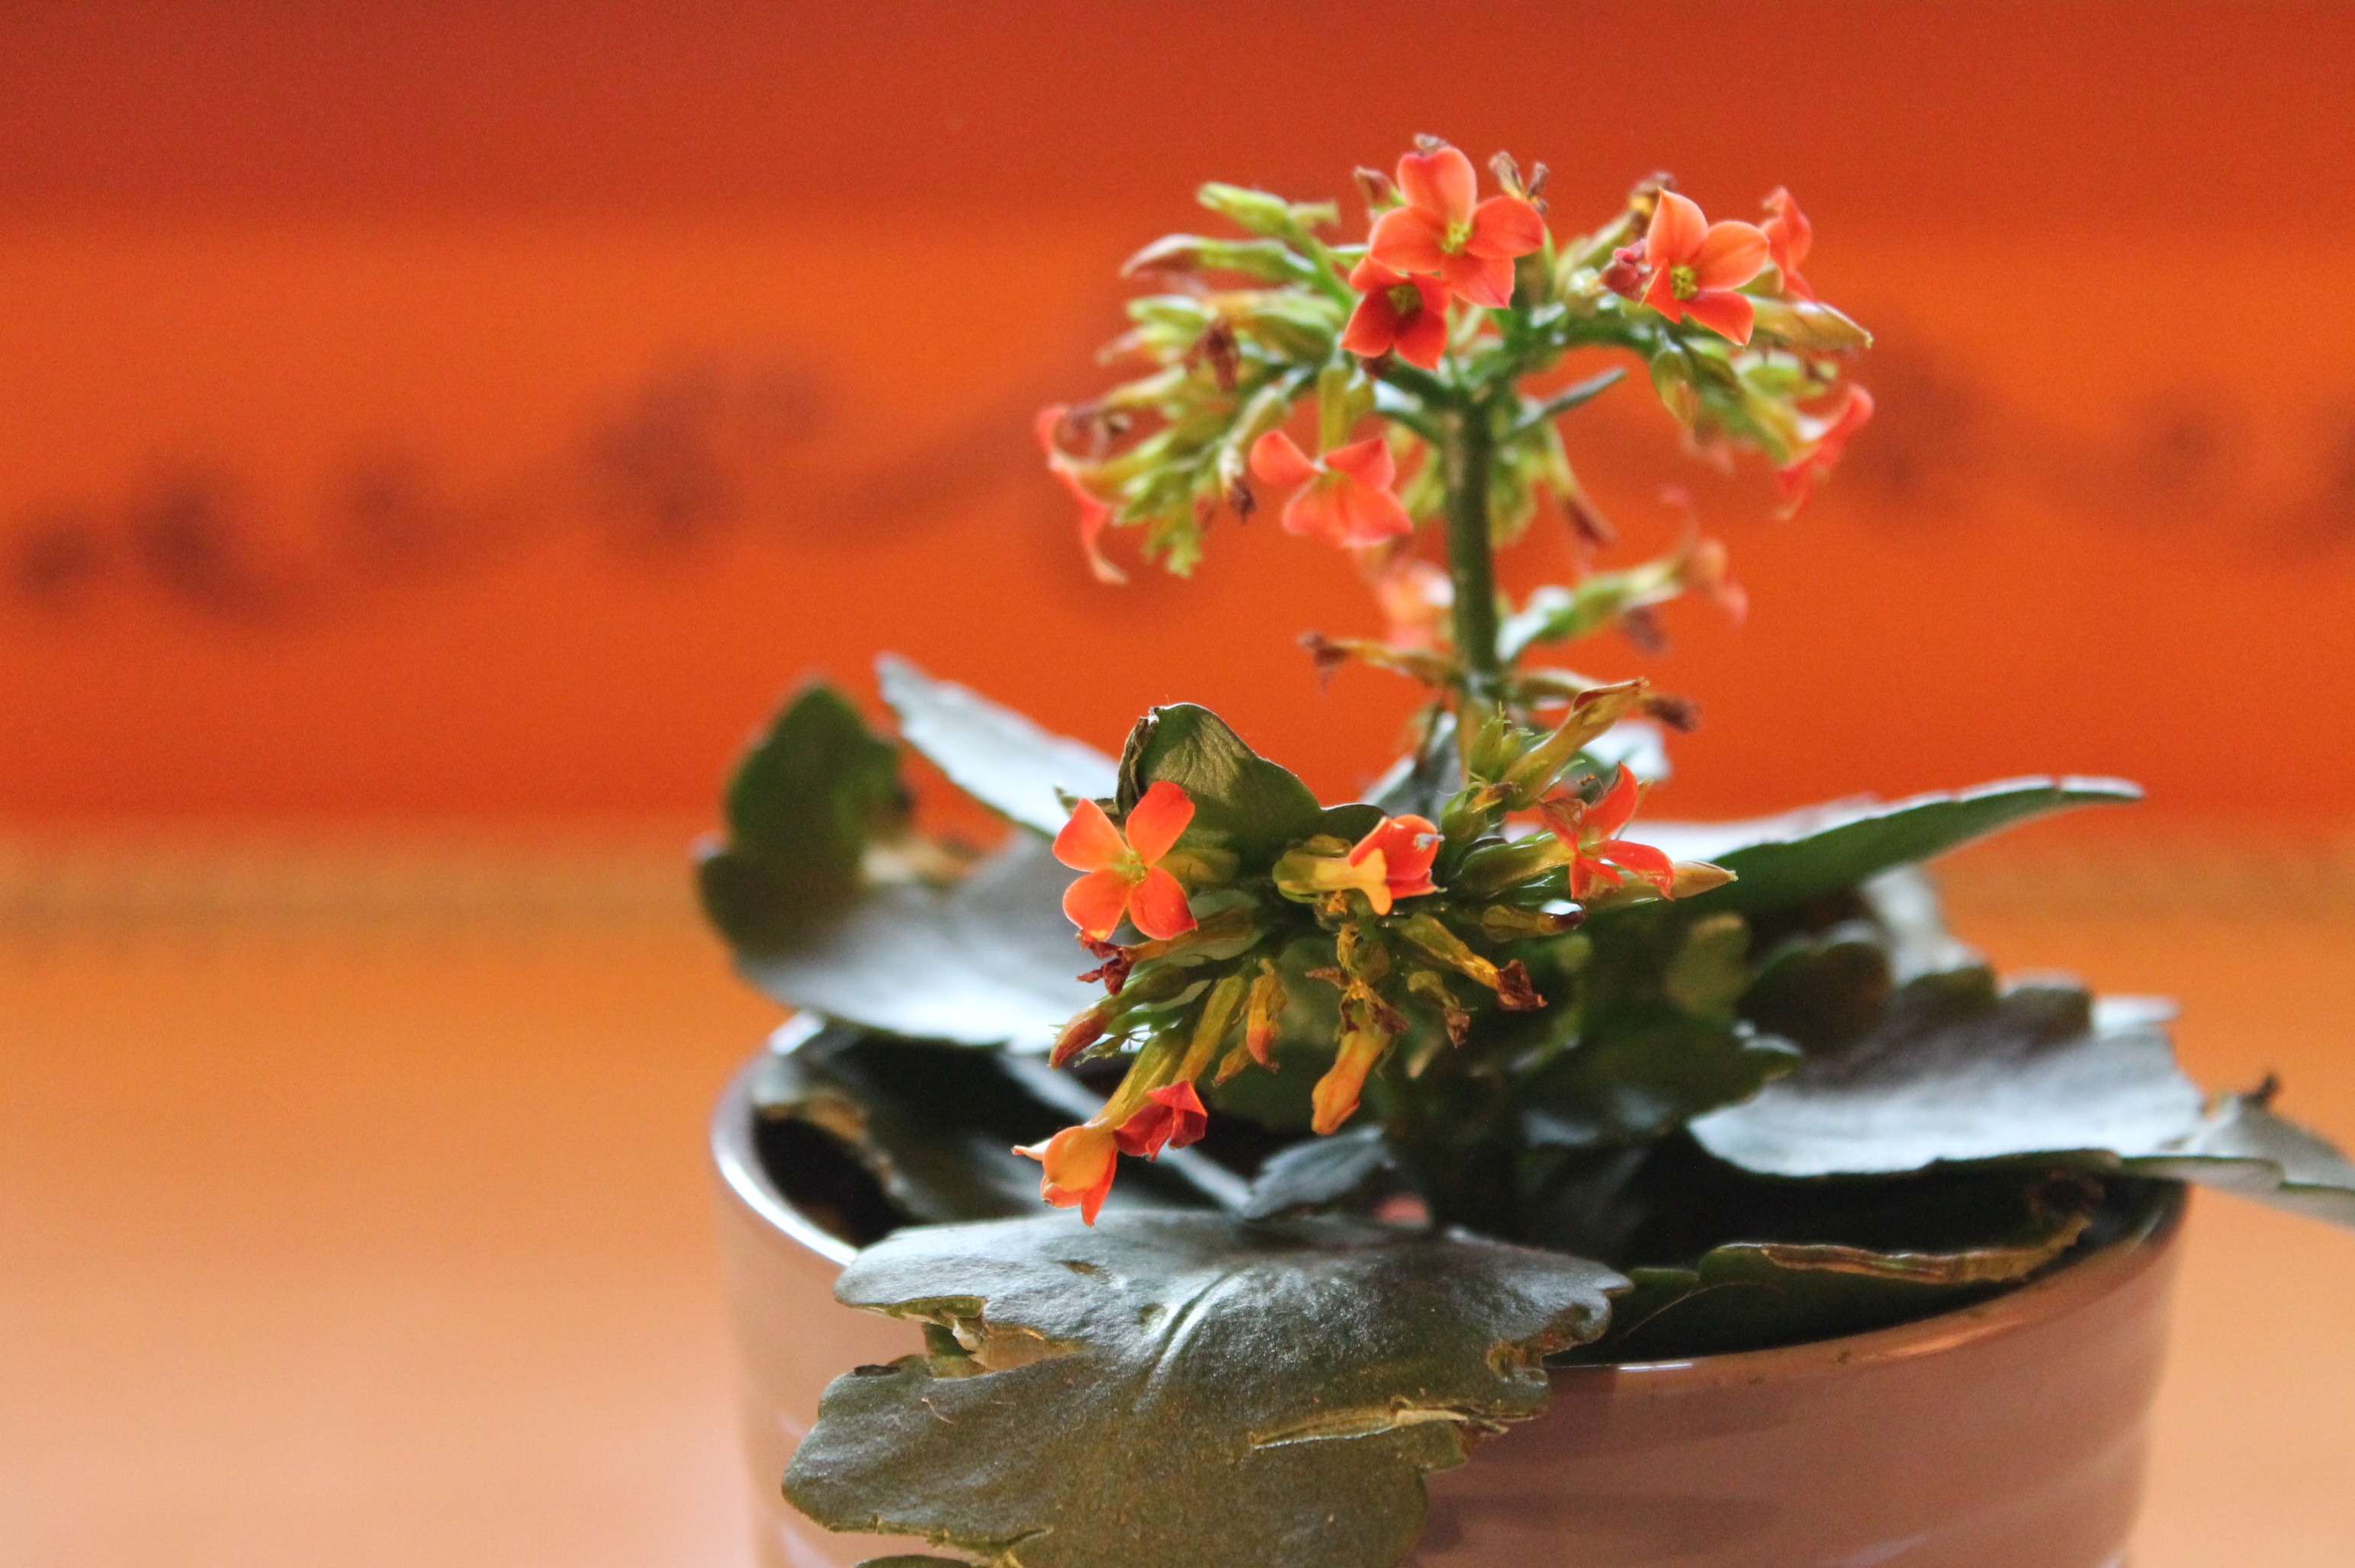
plant, leaf, flower, red, flora, potted plant, houseplant, floristry, macro photography, ornamental plant, flowering plant, thick sheet greenhouse, ikebana, floral design, flaming k thchen, land plant, flower arranging